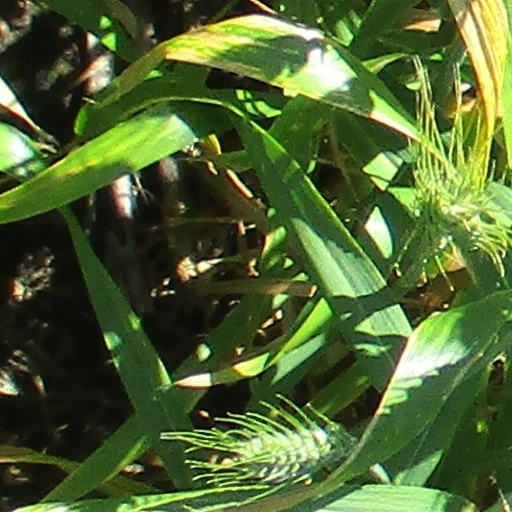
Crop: wheat